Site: brandenburg
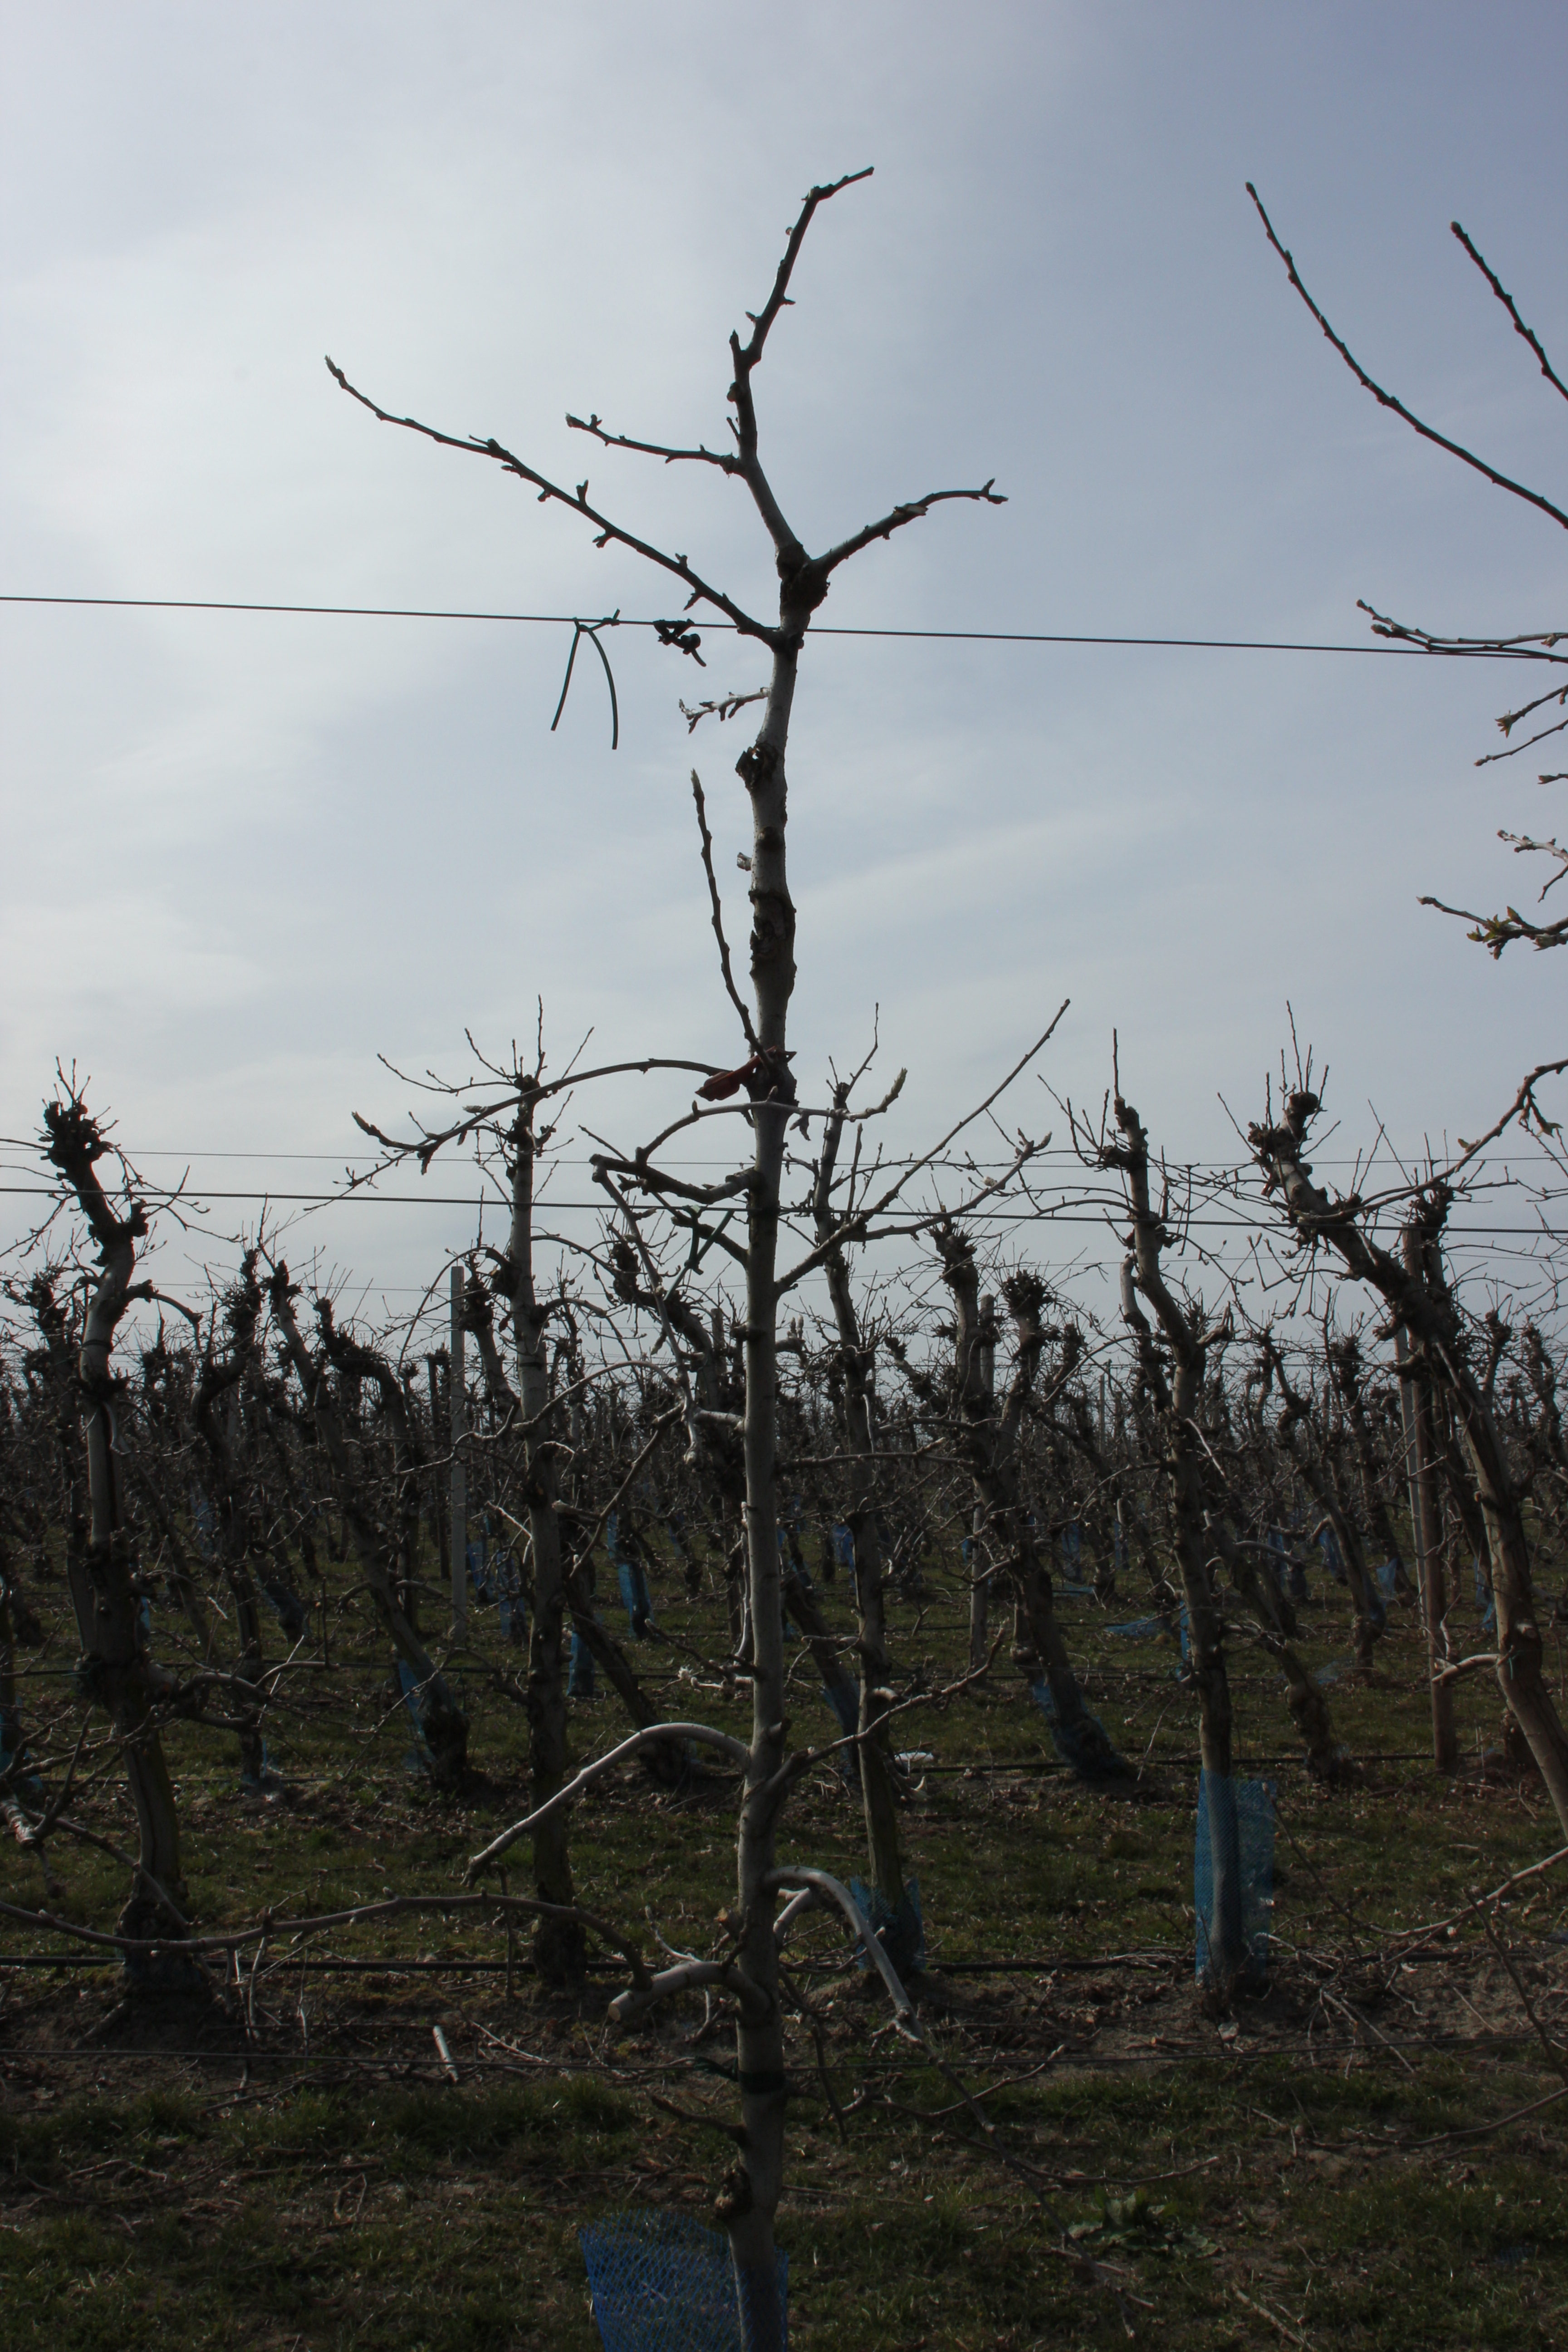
Growth stage (BBCH 54): Inflorescence emergence